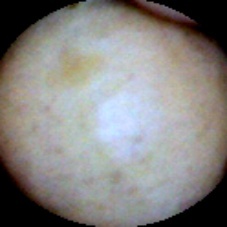
Label: Intact